William E. Hull

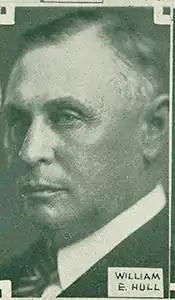

William Edgar Hull (January 13, 1866 – May 30, 1942) was an American businessman and politician. He served as U.S. Representative from Illinois for five terms.